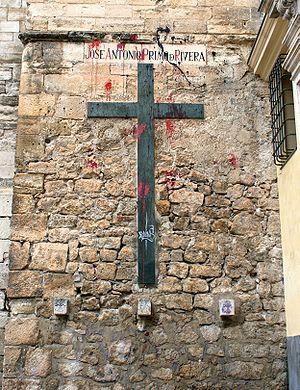
L’Espagne franquiste ou franquisme est le nom non officiel utilisé pour désigner le régime politique de l'Espagne fondé par le général Francisco Franco, de 1936/1939 à 1977. Il s'appuie sur une idéologie conservatrice et nationale-catholique, qui s'incarne dans des institutions autoritaires. Au cours de cette période, l'Espagne est désignée sur le plan du droit international sous le nom d'État espagnol.